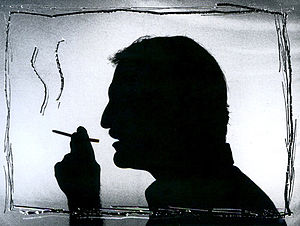
Selvportræt / Gallerier med eksempler på selvportrætter gennem tiden / Fotografi
Når en person eller kunstner portrætterer sig selv, kaldes resultatet et selvportræt. Selvportræt kan fx laves i skulptur, foto-, tegne- og malerkunsten.